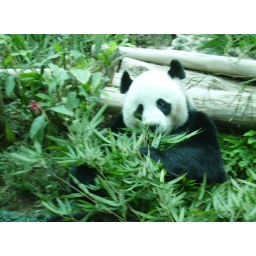
The male panda bear in Changmai Zoo